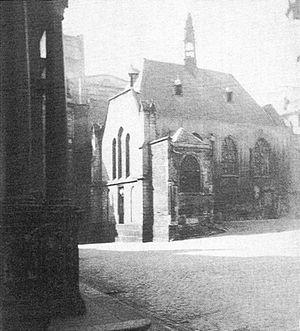
La cathédrale de Cologne est une église catholique gothique de la ville de Cologne ainsi que la cathédrale de l'archevêché de Cologne. Avec ses 157 mètres de haut et ses 533 marches, elle est la deuxième plus haute église d'Allemagne et la deuxième ayant la plus haute flèche d'église au monde, après l'église principale d'Ulm.